List of the works of Bastien and Henry Prigent

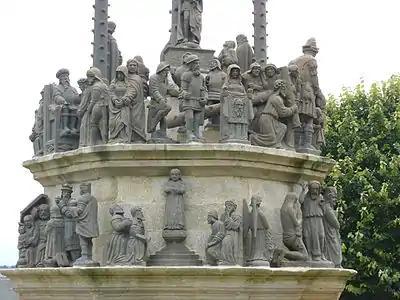
A view of part of the Plougonven calvary. On the upper level left, we see Jesus brought before Pontius Pilate by two guards. Pilate is sat on his throne. This is followed by the scene depicting Christ carrying the cross commencing with John the Evangelist supporting the Virgin Mary. On the corniche below and starting on the left side we have the Nativity and the Adoration of the Magi scenes then St Yves surrounded by a rich man and a poor man and finish on the right side with Jesus being baptized by John the Baptist watched by a kneeling angel who is carrying Jesus' robe. We finally catch the edge of the statue of Satan in the "temptation" scene

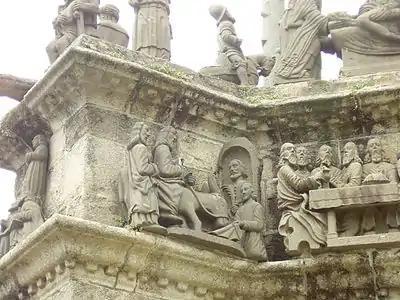
The Pleyben calvary. The entry into Jerusalem/Palm Sunday. The sculptor suggests the gates of Jerusalem by his depiction of a doorway to the right. In this doorway, one man holds a palm and the second lays down a rug by way of a welcome. To the right we see the beginning of the scene depicting the "Last supper". Under the ass we see the words "Hossana fili David".

The Prigent atelier are attributed with work on the great porches at Landivisiau, Guivapas, Lampaul-Guimiliau and Pencran. They also completed work on the porches at Le Tréhou, Trémaouézan, Commana, Ploudiry and Quéménéven. Details are:-